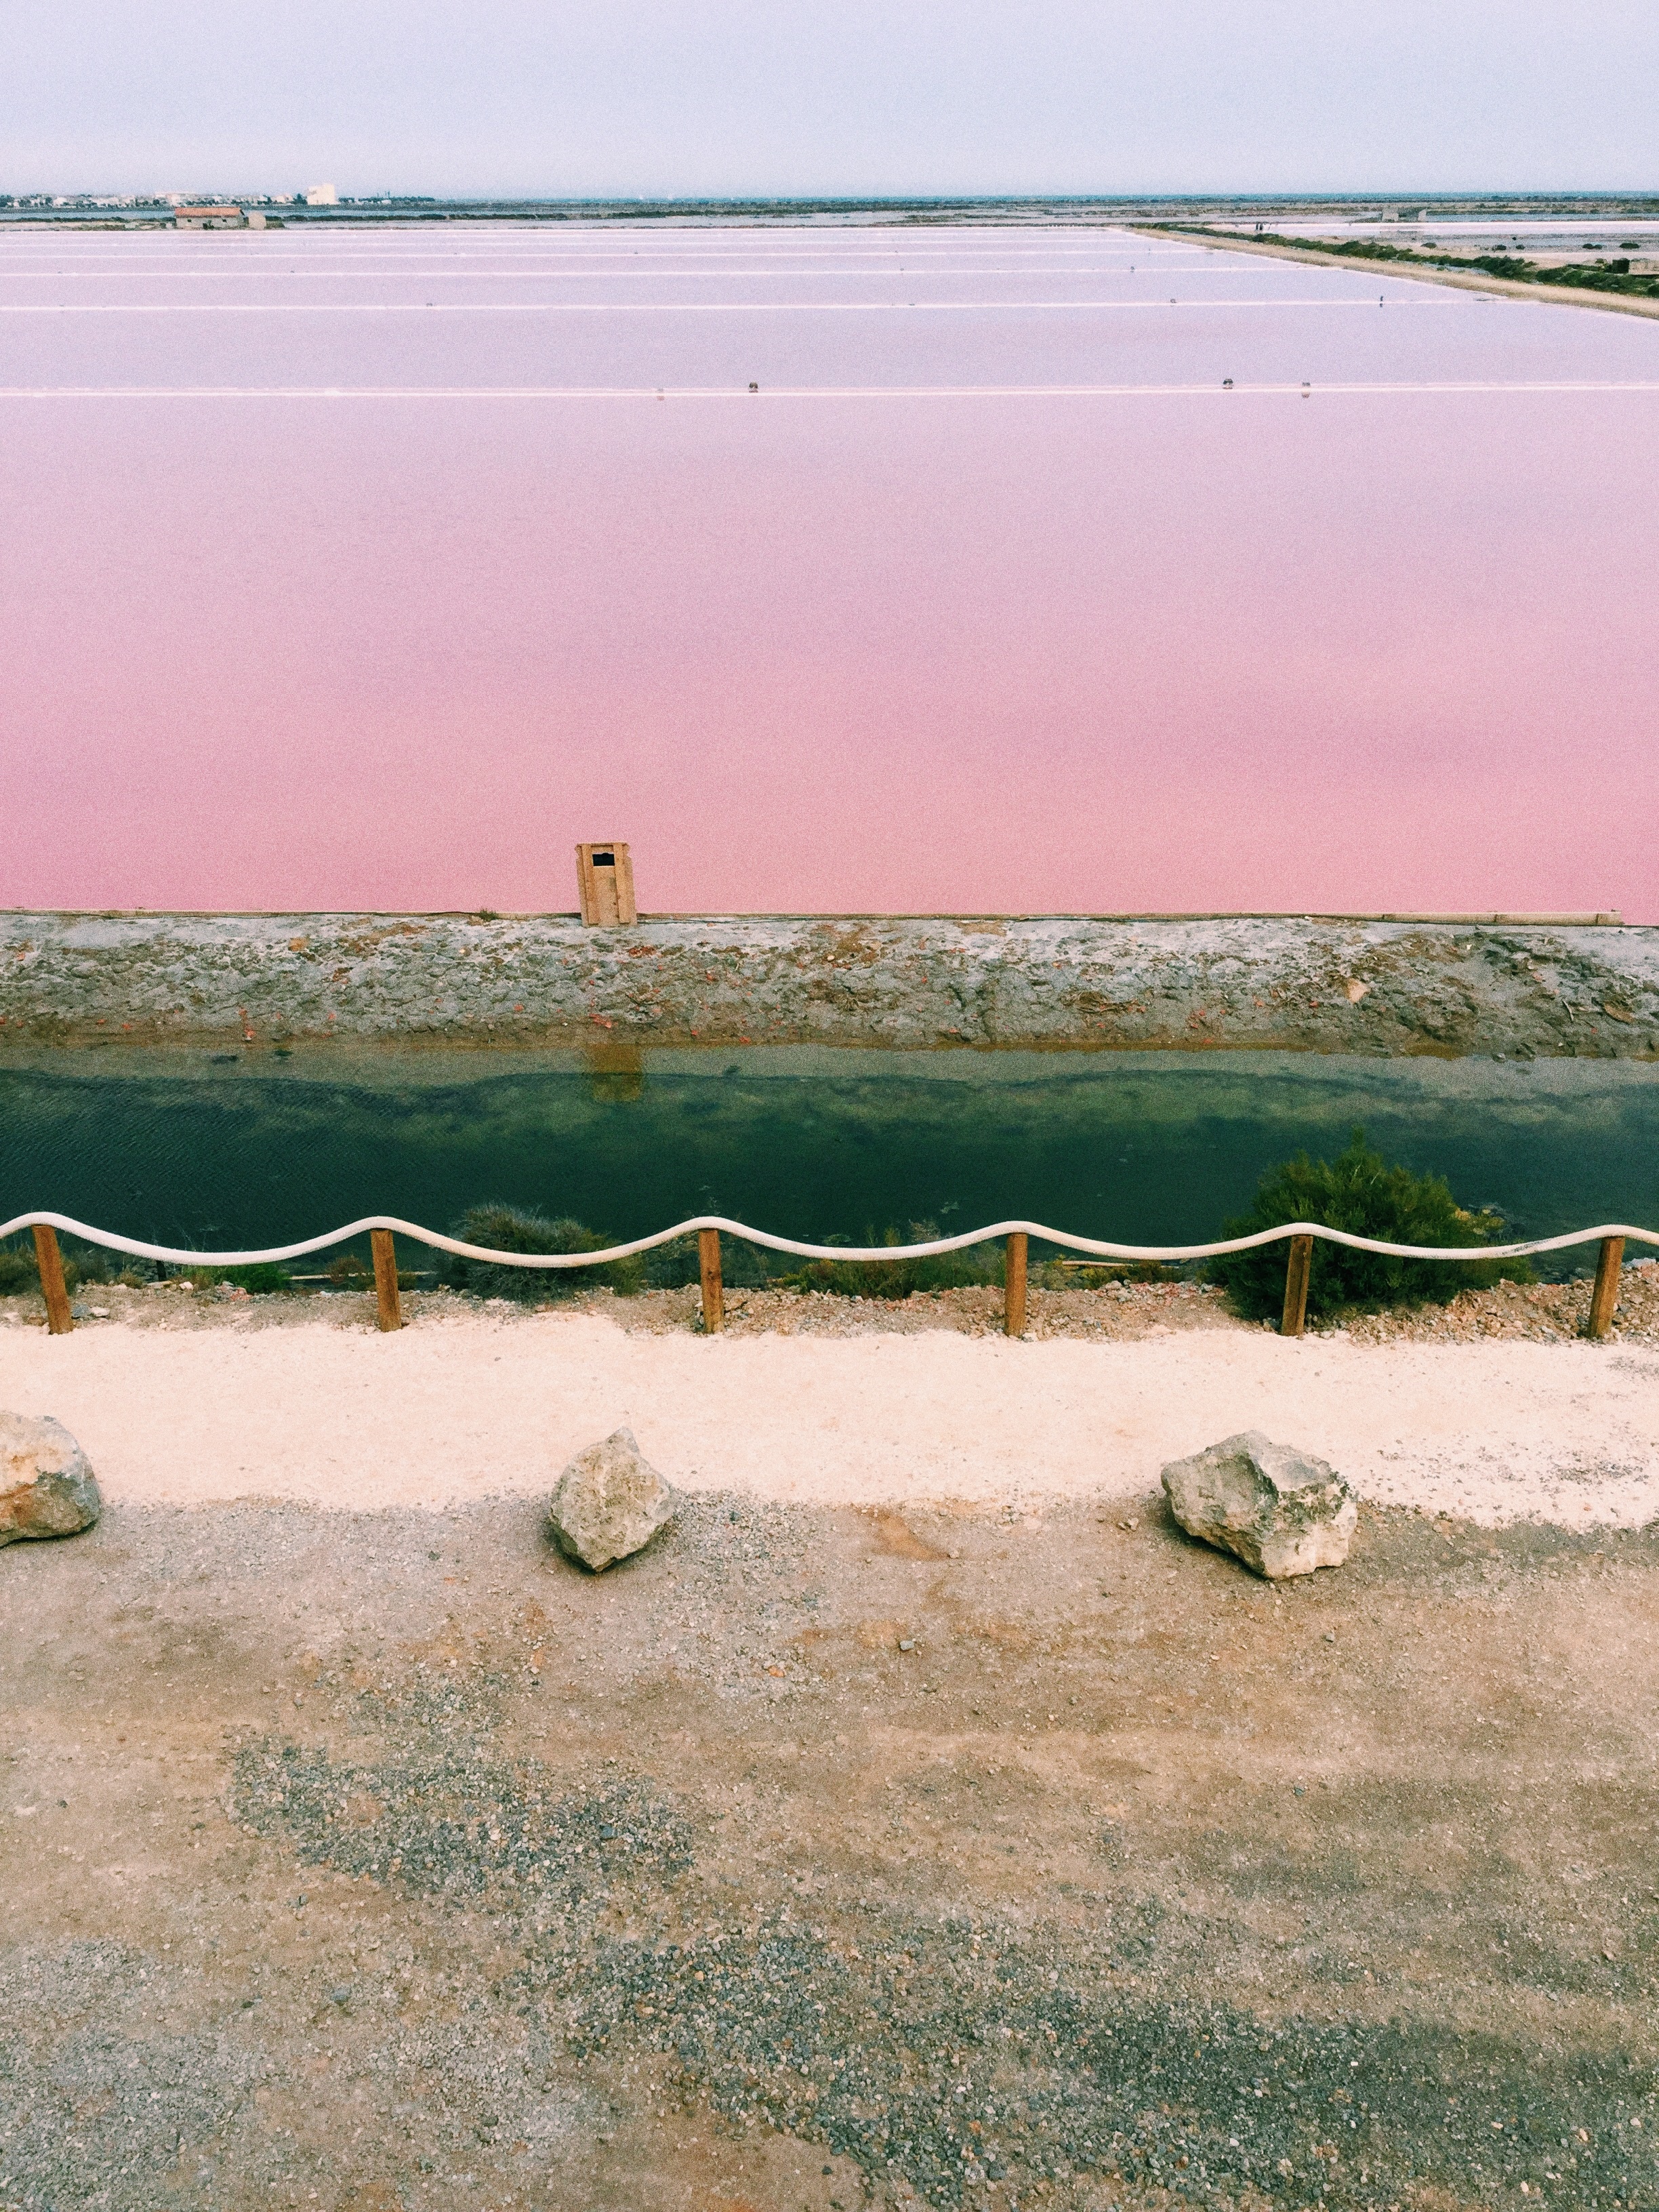
beach, sea, coast, sand, ocean, shore, vacation, cove, bay, material, body of water